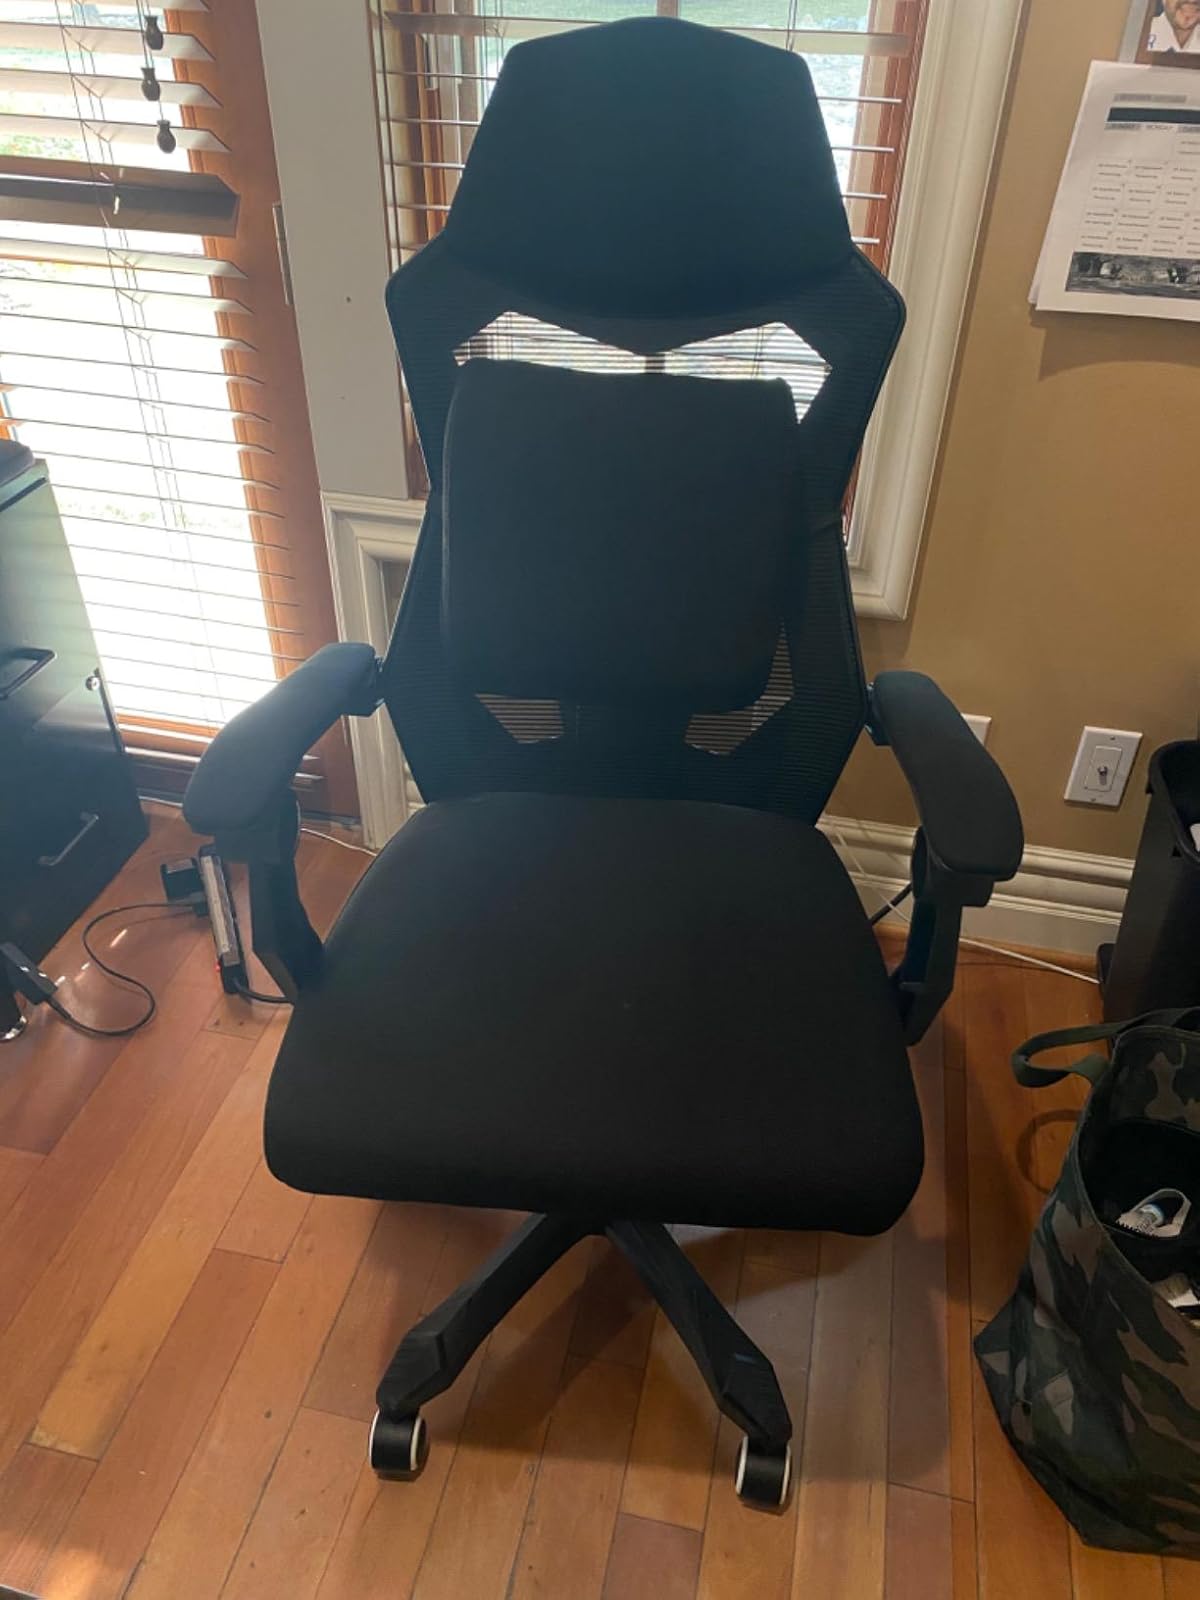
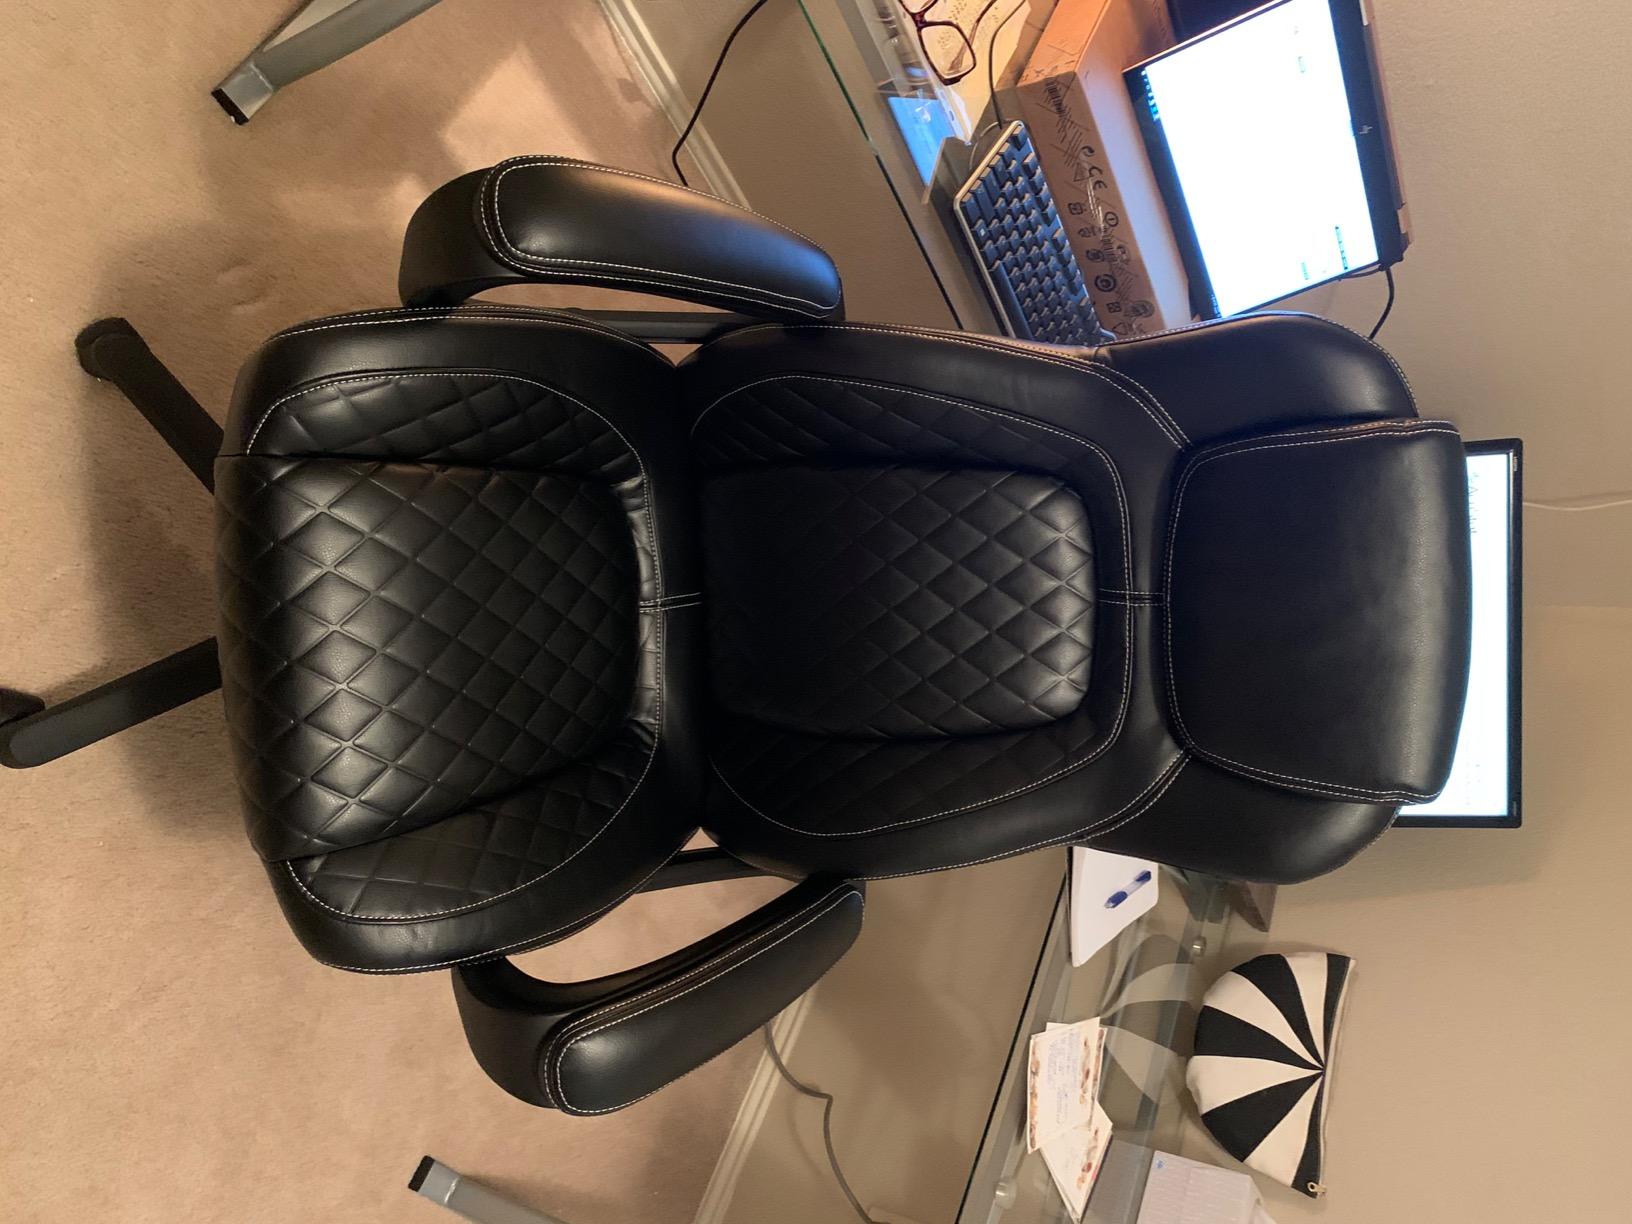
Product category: items_chair
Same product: no